Arwad

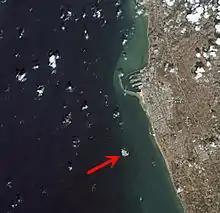
A satellite image of Arwad, with Tartus on the Syrian coast to the east

Arwad, the classical Aradus, is a town in Syria on an eponymous island in the Mediterranean Sea. It is the administrative center of the Arwad Subdistrict ("nahiyah"), of which it is the only locality. It is the only inhabited island in Syria. It is located from Tartus (the ancient Tortosa), Syria's second-largest port.